Denver Civic Center

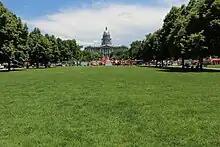
Civic Center Park, view from Bannock St.

Civic Center Park is part of the City and County of Denver park system. The park is bordered by Colfax Avenue on the north and Broadway on the east (perhaps the two best-known and most important streets in Denver), along with Bannock Street on the west and 14th Avenue on the south. The park is home to a fountain, several statues, and formal gardens, and includes a Greek amphitheater, a war memorial, and the Voorhies Memorial Seal Pond. It has symmetrical Neoclassical design. Lincoln Park, immediately east of Civic Center Park, is operated by the State of Colorado. It holds a replica of the Liberty Bell and several memorials.